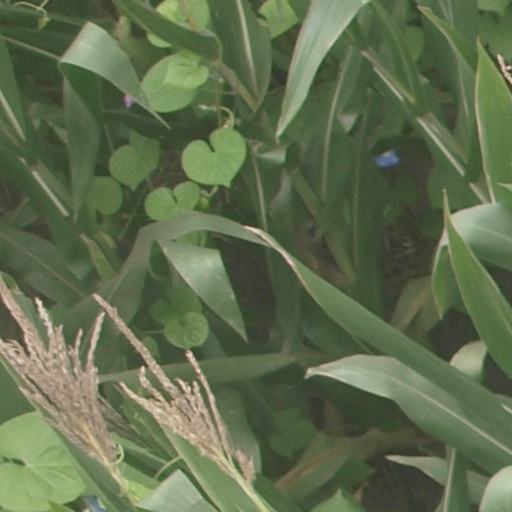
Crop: maize; corn